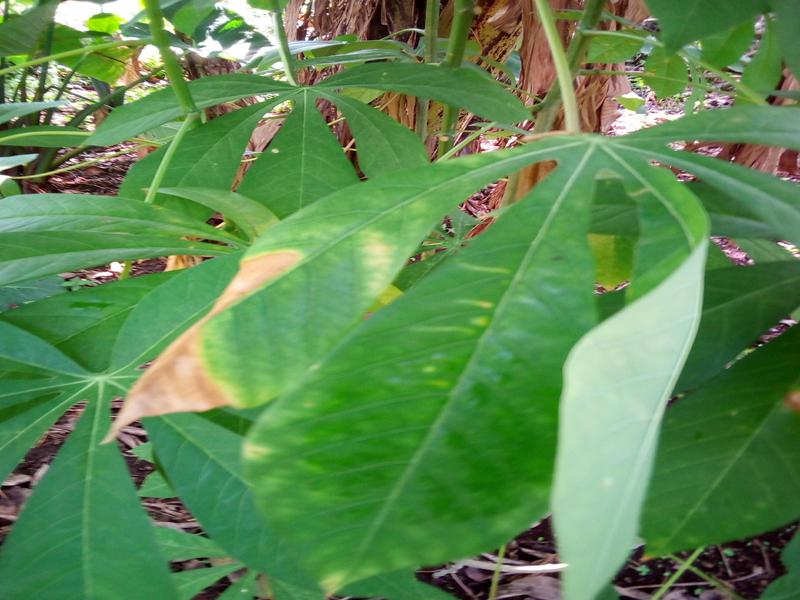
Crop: cassava
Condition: bacterial_blight